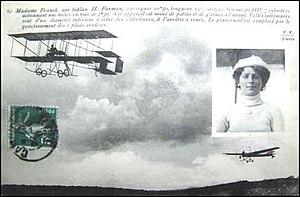
Madame Franck, sur biplan Henri Farman, envergure 10m50, longueur 13m, moteur Gnôme 50 HP, 7 cylindres actionnant une hélice en bois de 2m30. Cet appareil est muni de patins, de quatre roues à l'avant et deux à l'arrière.
Rosalind Mathilde Franck, née en 1866 et morte en 1956, est une pionnière de l'aviation française. Elle effectue son dernier vol le 1ᵉʳ août 1910 dans un biplan Farman, en décollant de Bolden Flats dans le nord-est de l'Angleterre. L'avion s'écrase après avoir heurté le mât d'un drapeau, tuant un enfant.